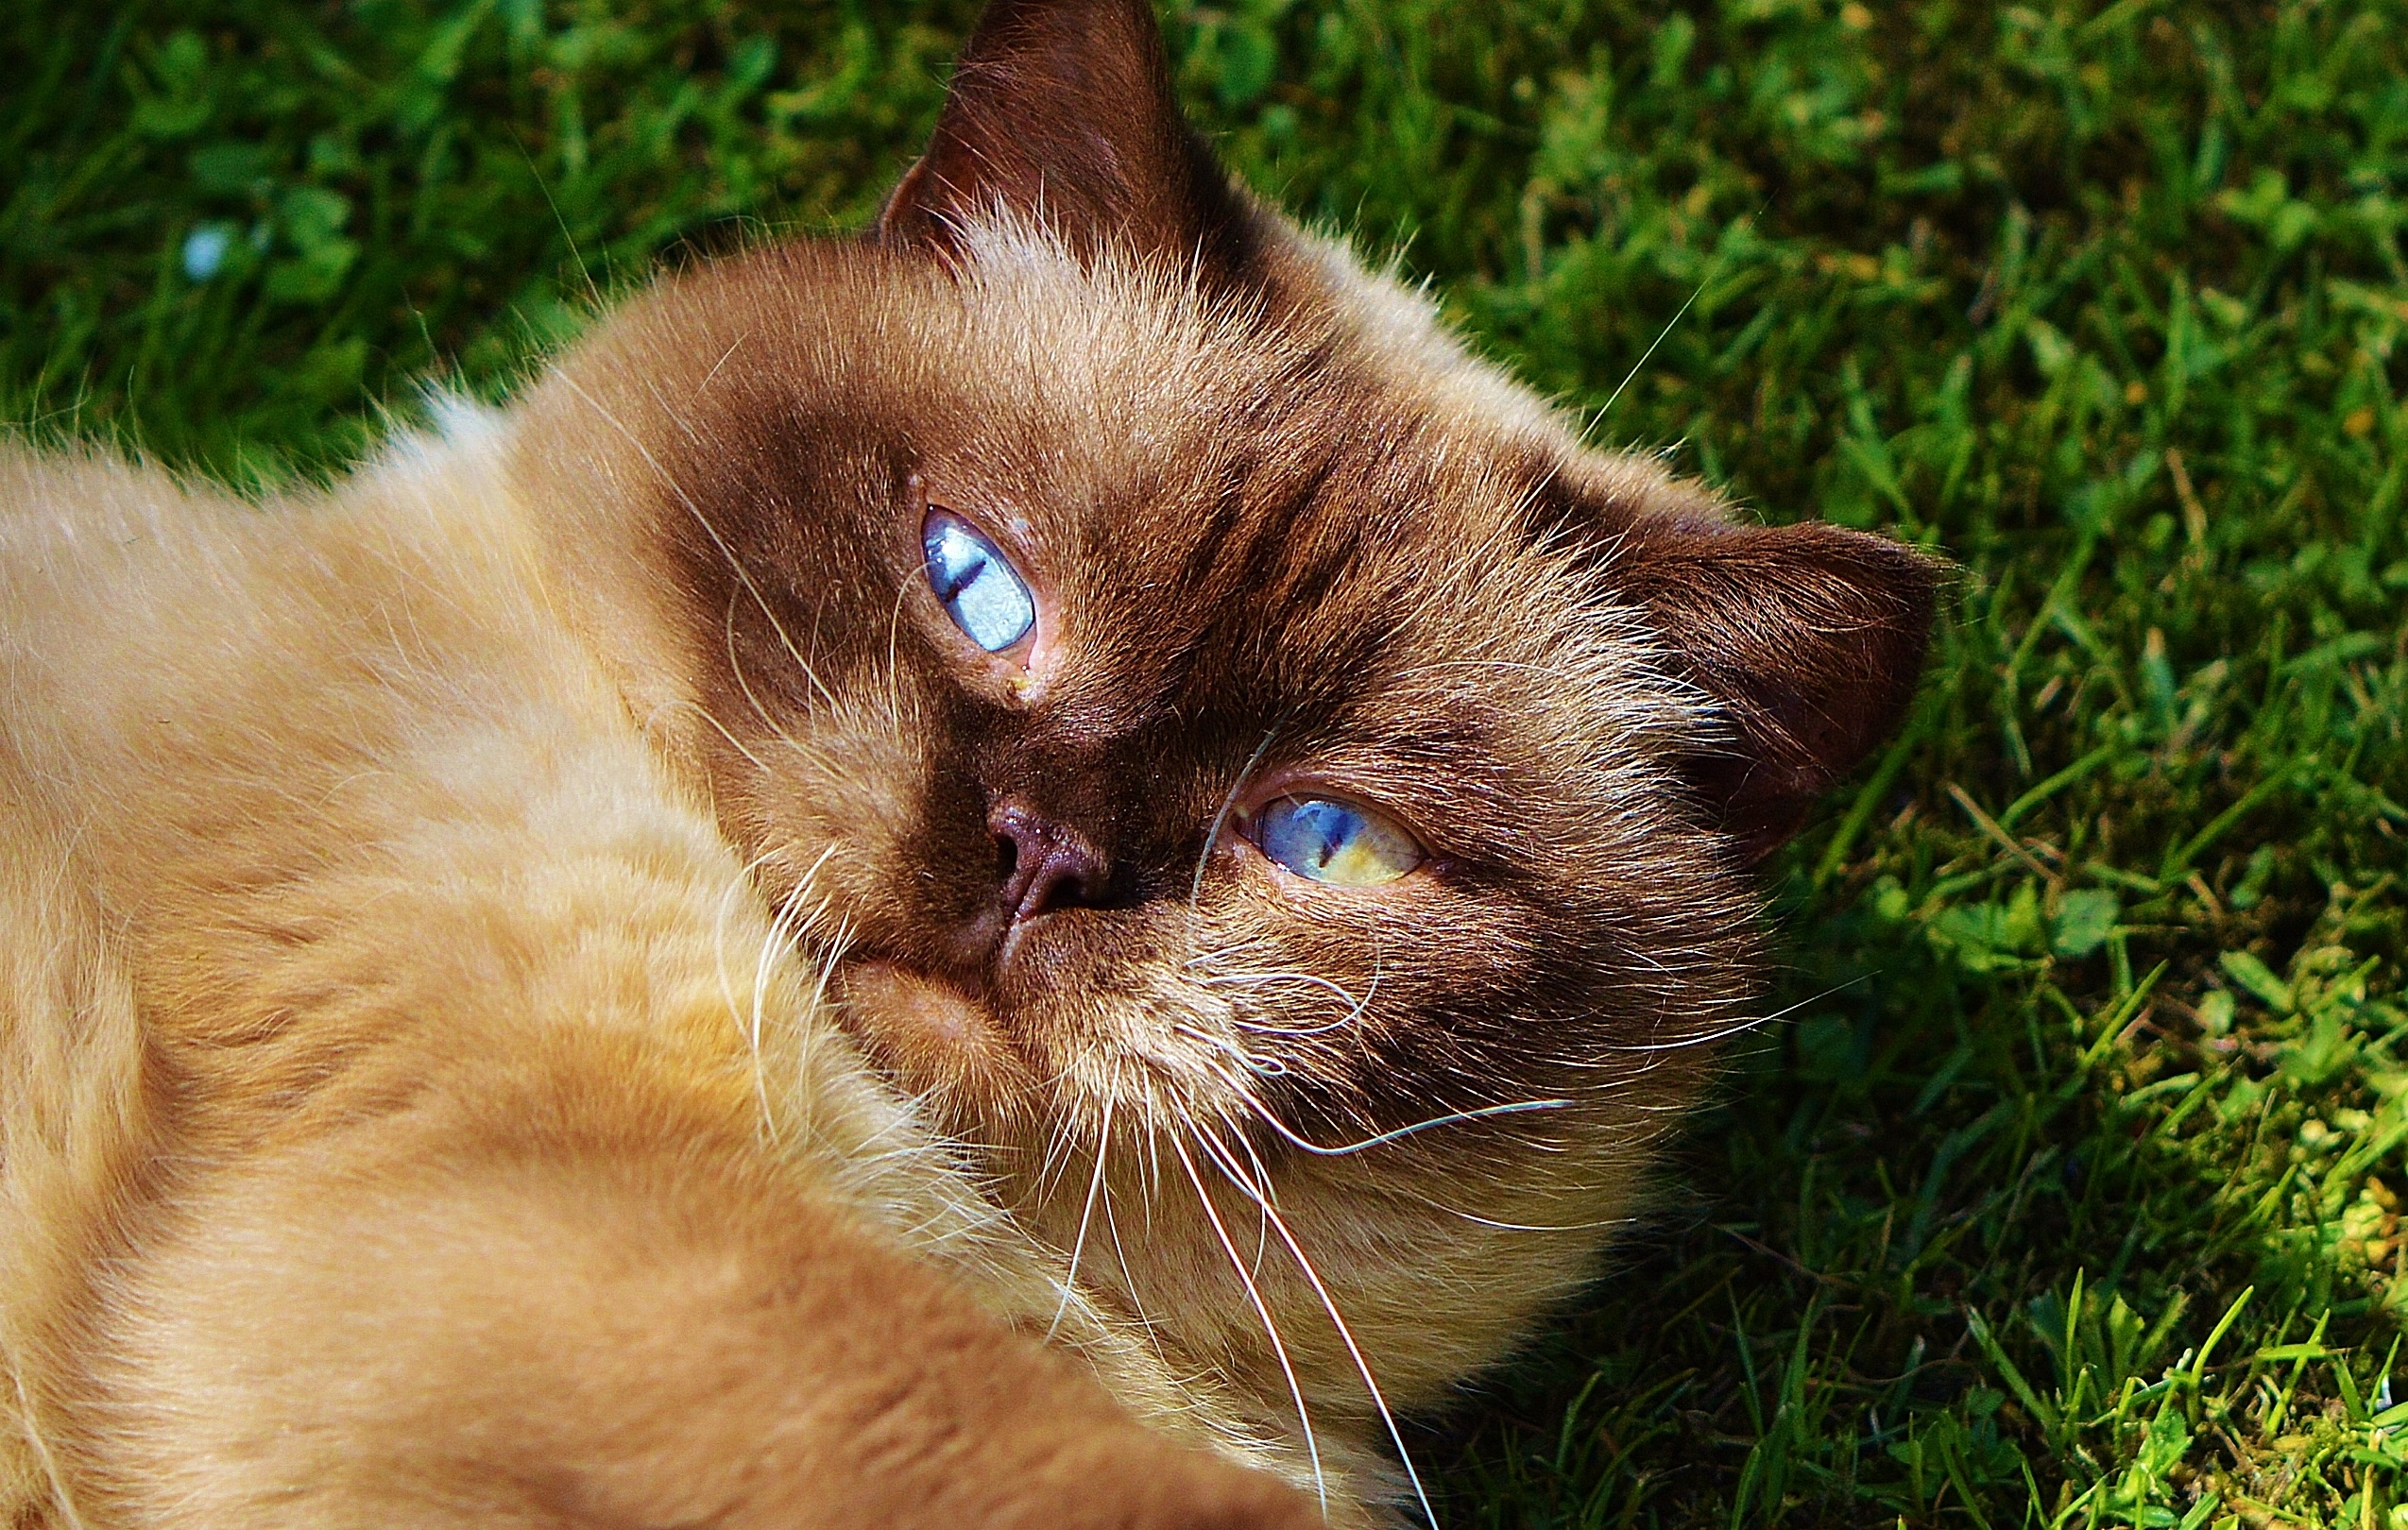
play, sweet, cute, fur, kitten, cat, brown, mammal, fauna, blue eye, thoroughbred, nose, whiskers, snout, beige, vertebrate, mieze, burmese, dear, british shorthair, small to medium sized cats, cat like mammal